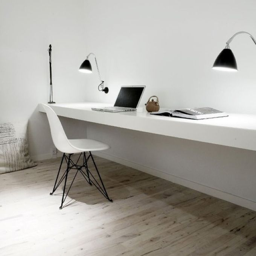
less is more under the window in the spare room ?